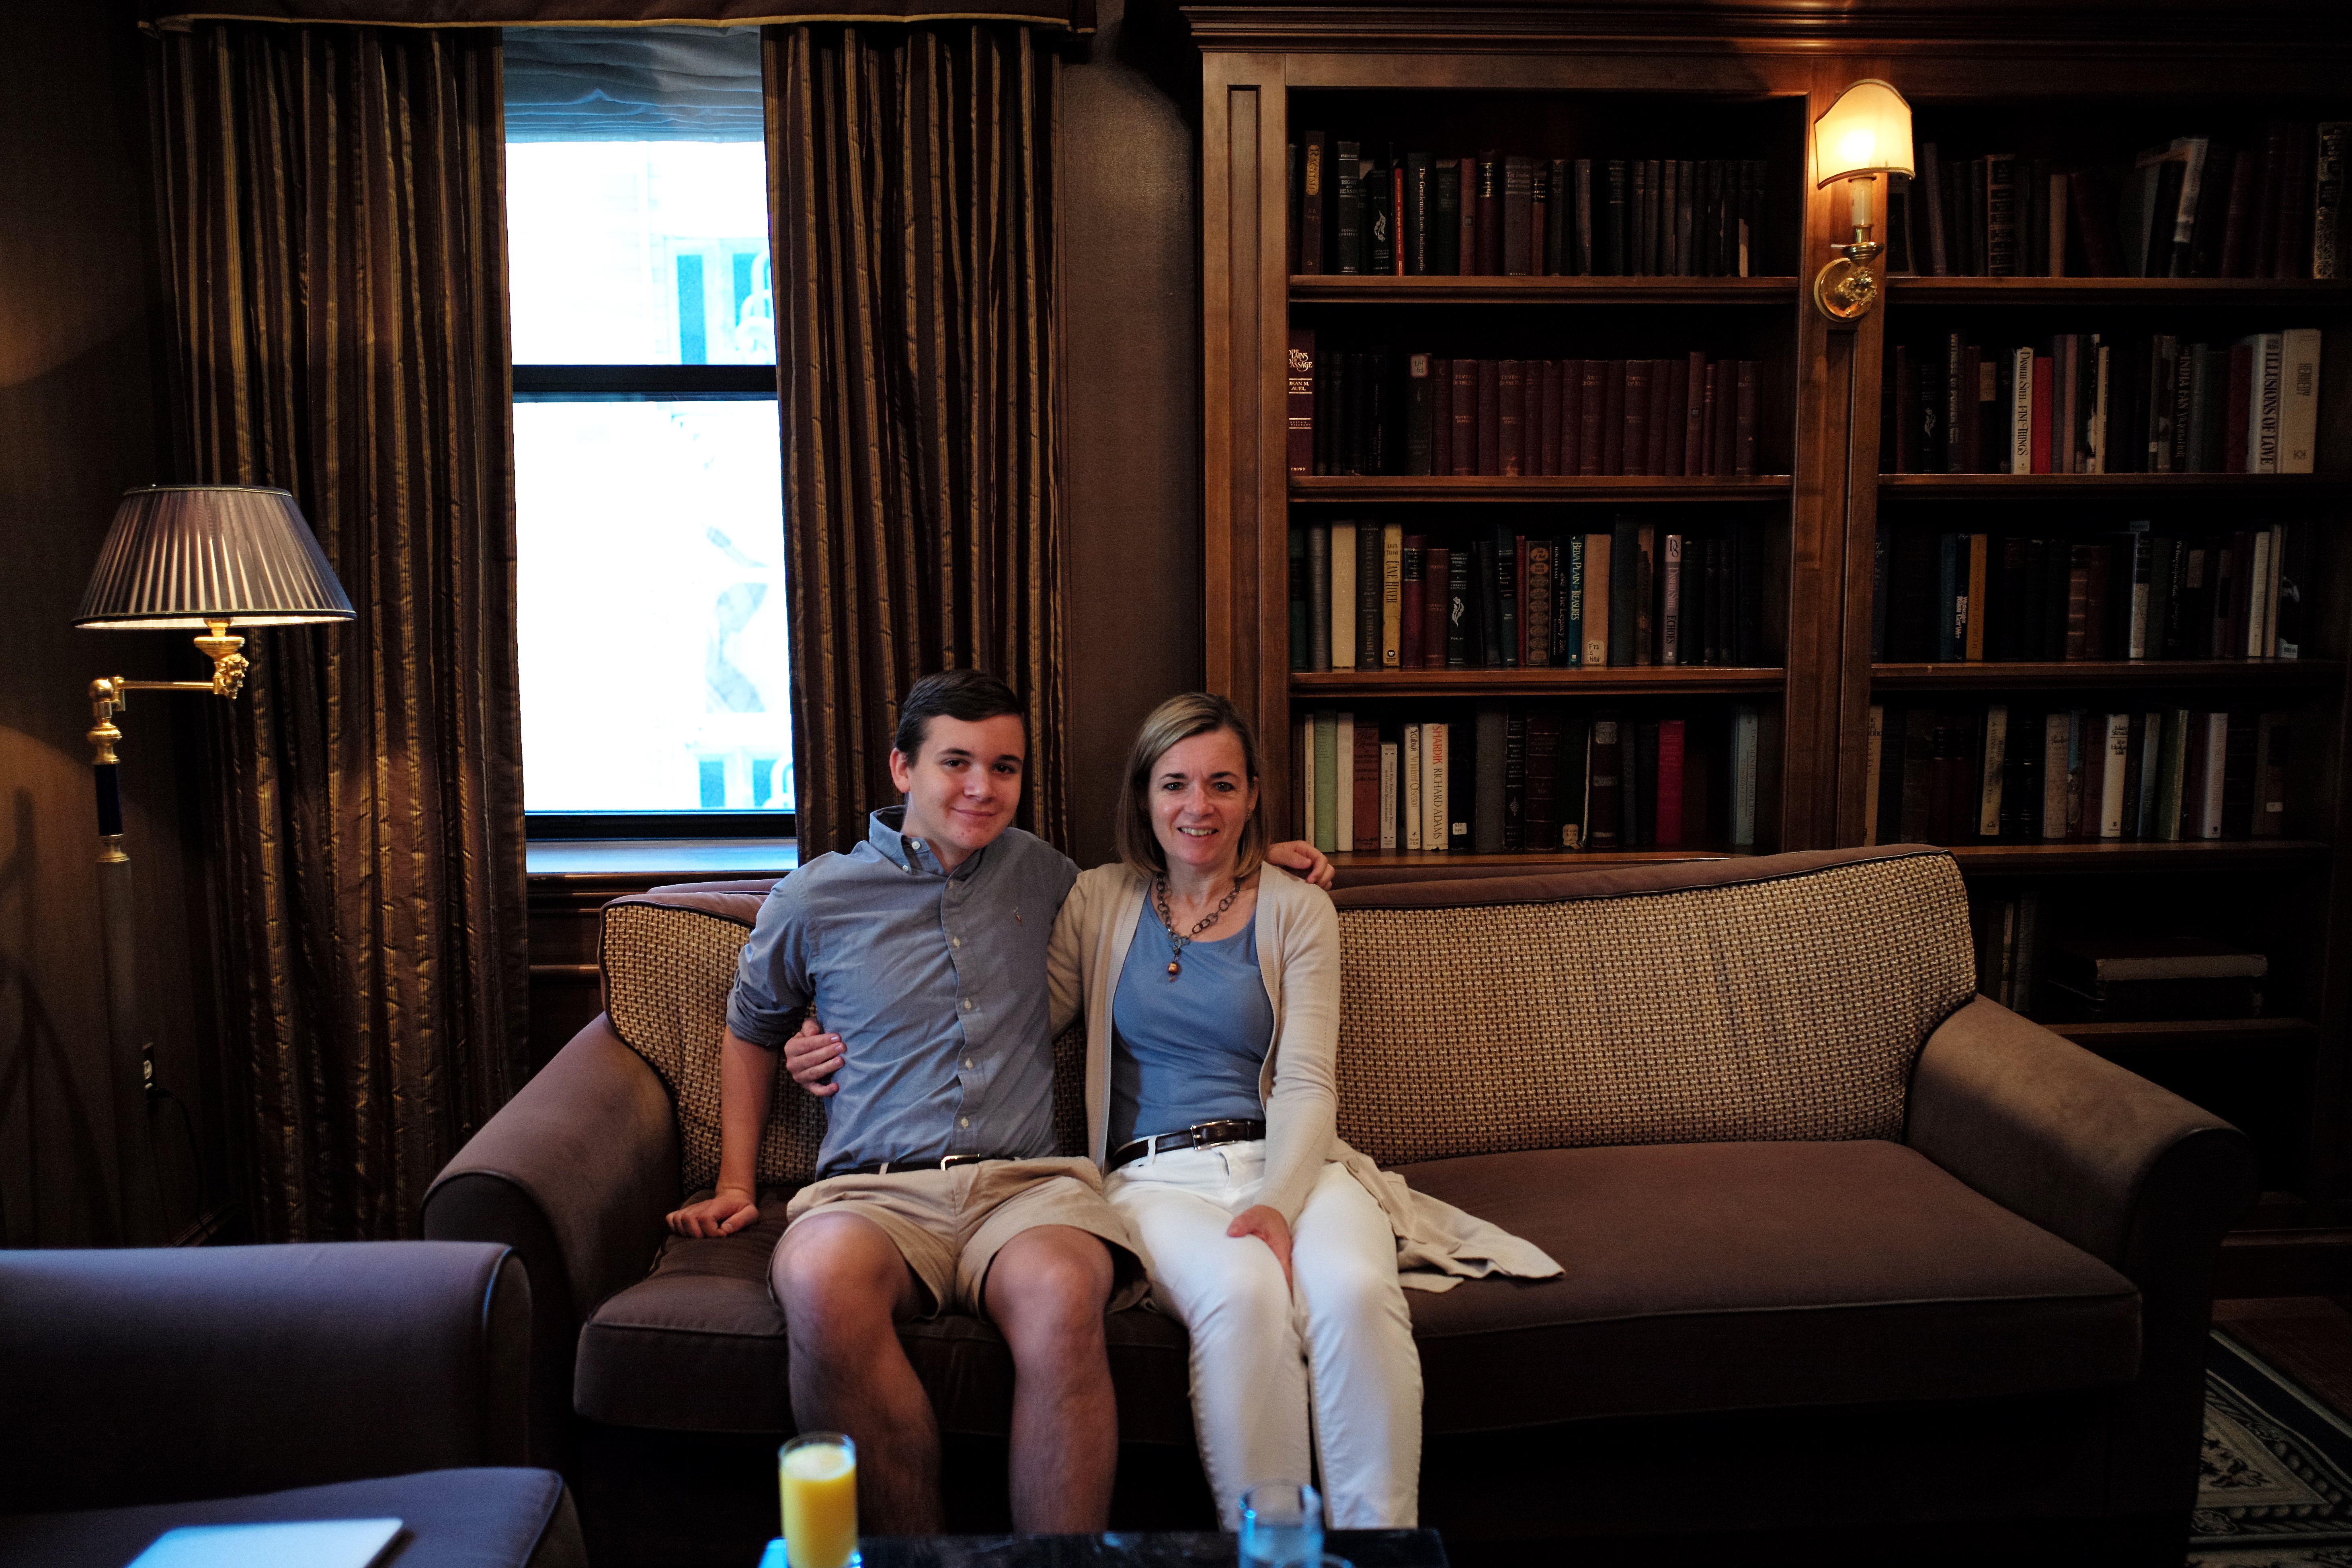
wood, interior, home, summer, portrait, plaza, usa, living room, furniture, room, decor, lounge, boston, interior design, m, library, gold, hotel, 28, f2, leica, 240, summicron, asph, copley, fairmont, panelling